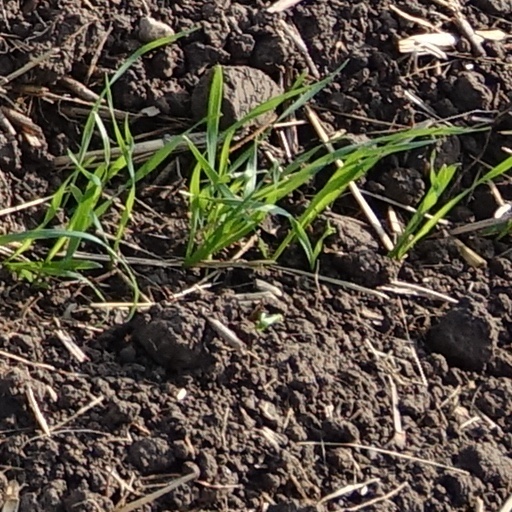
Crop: wheat